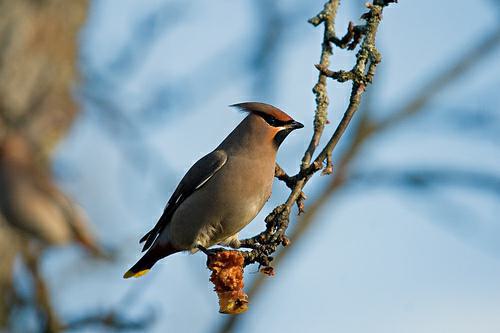
A photo of a bohemian waxwing